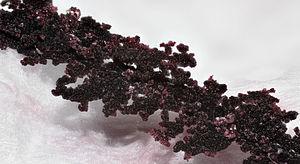
La dégustation du vin est un événement au cours duquel on expérimente, analyse et apprécie les caractères organoleptiques et plus particulièrement les caractères olfacto-gustatifs d'un ou de plusieurs vins.